Geilston Garden

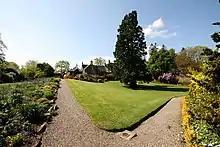
Geilston House

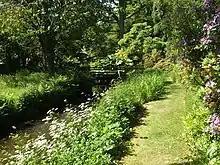
Garden path beside Geilston Burn

Geilston Garden is a property of the National Trust for Scotland, north-west of Cardross, Argyll and Bute.